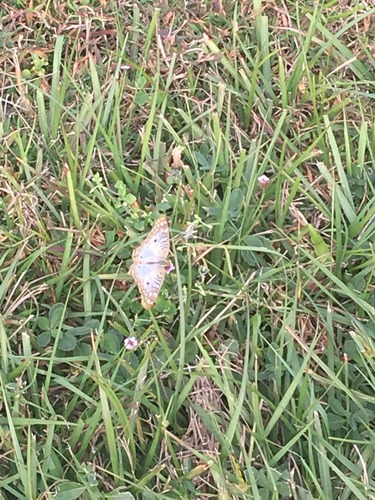
Scientific name: Anartia jatrophae
Common name: White peacock
Family: Nymphalidae
Order: Lepidoptera
Pollinator type: Primary pollinator
Habitat: Gardens, parks, and open areas
Geographic range: Southern United States to Argentina
Conservation status: Least Concern